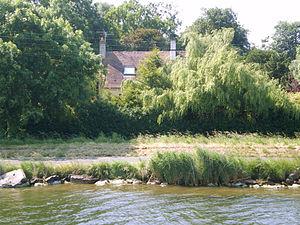
L'ancienne maison de villégiature d'Aristide Briand au bord du Canal de Caen à la mer, dans le Calvados.
Ouistreham est une commune française située dans le département du Calvados en région Normandie, peuplée de 9 081 habitants. La municipalité communique désormais avec le nom d'Ouistreham Riva-Bella.